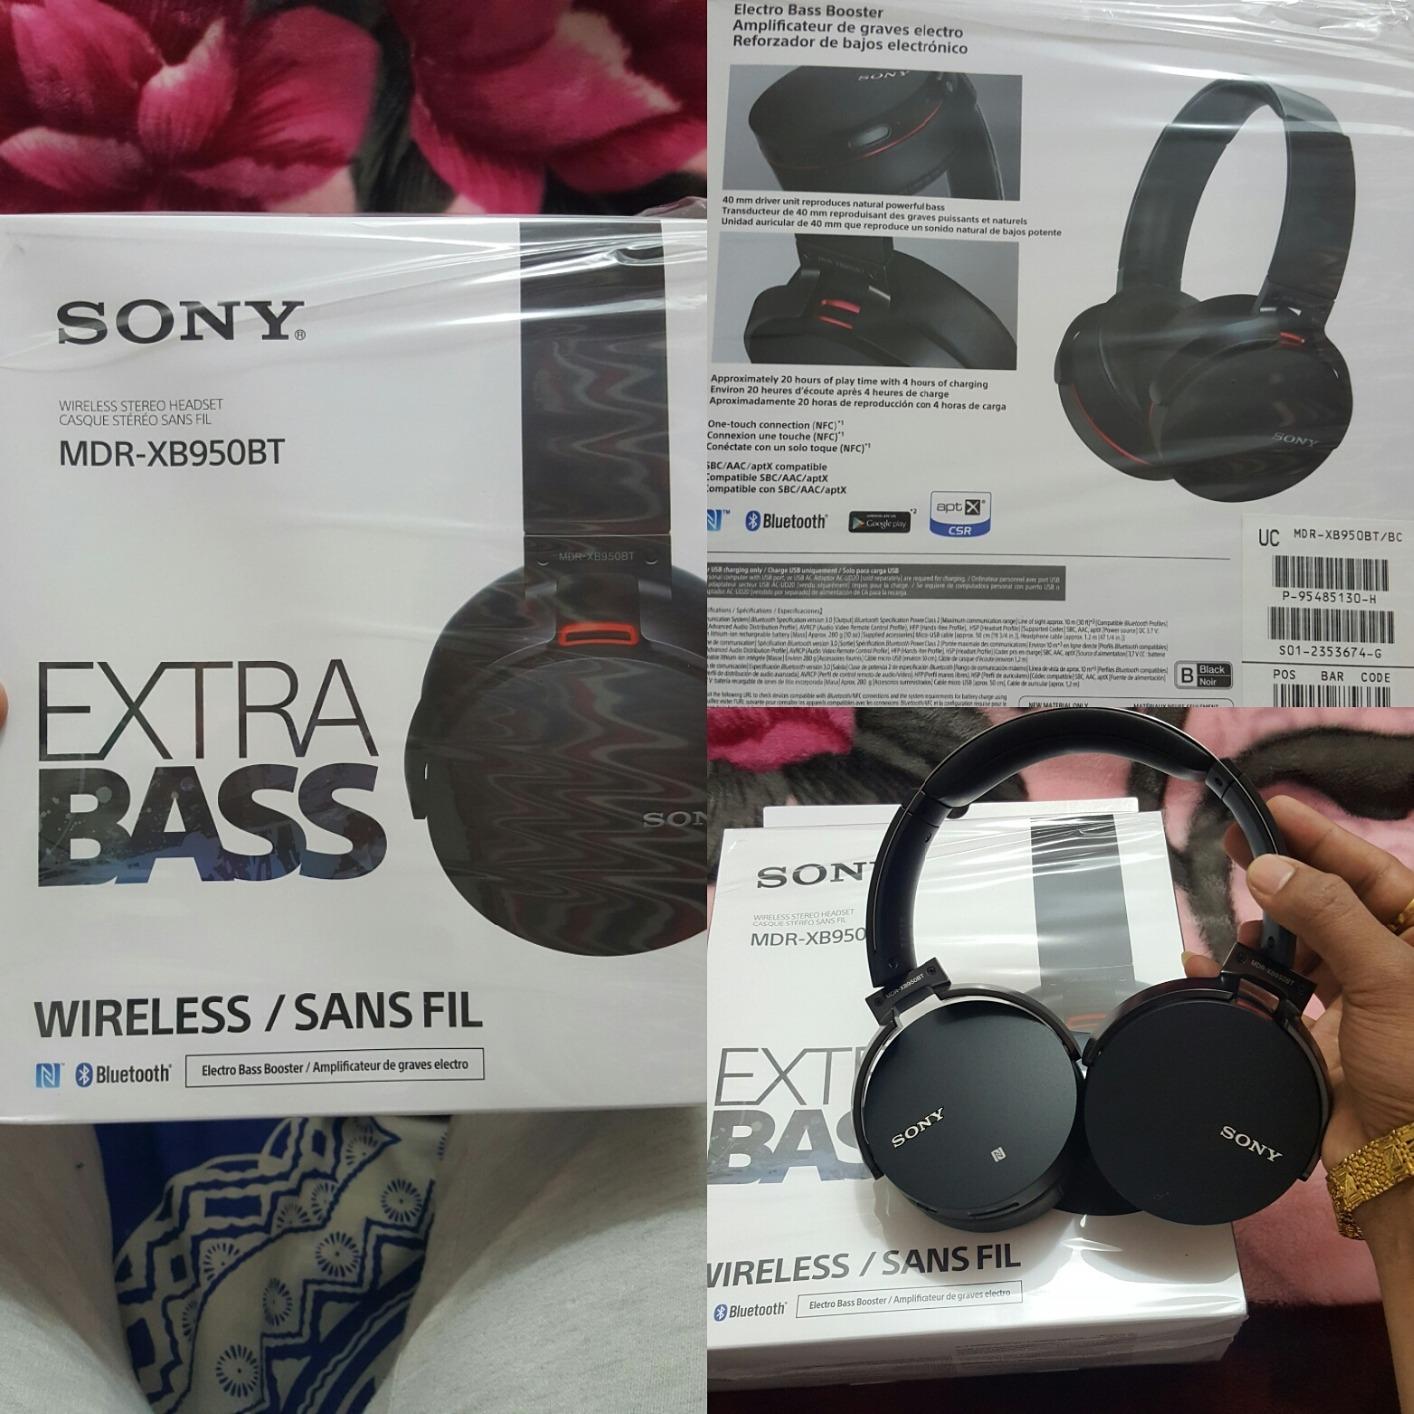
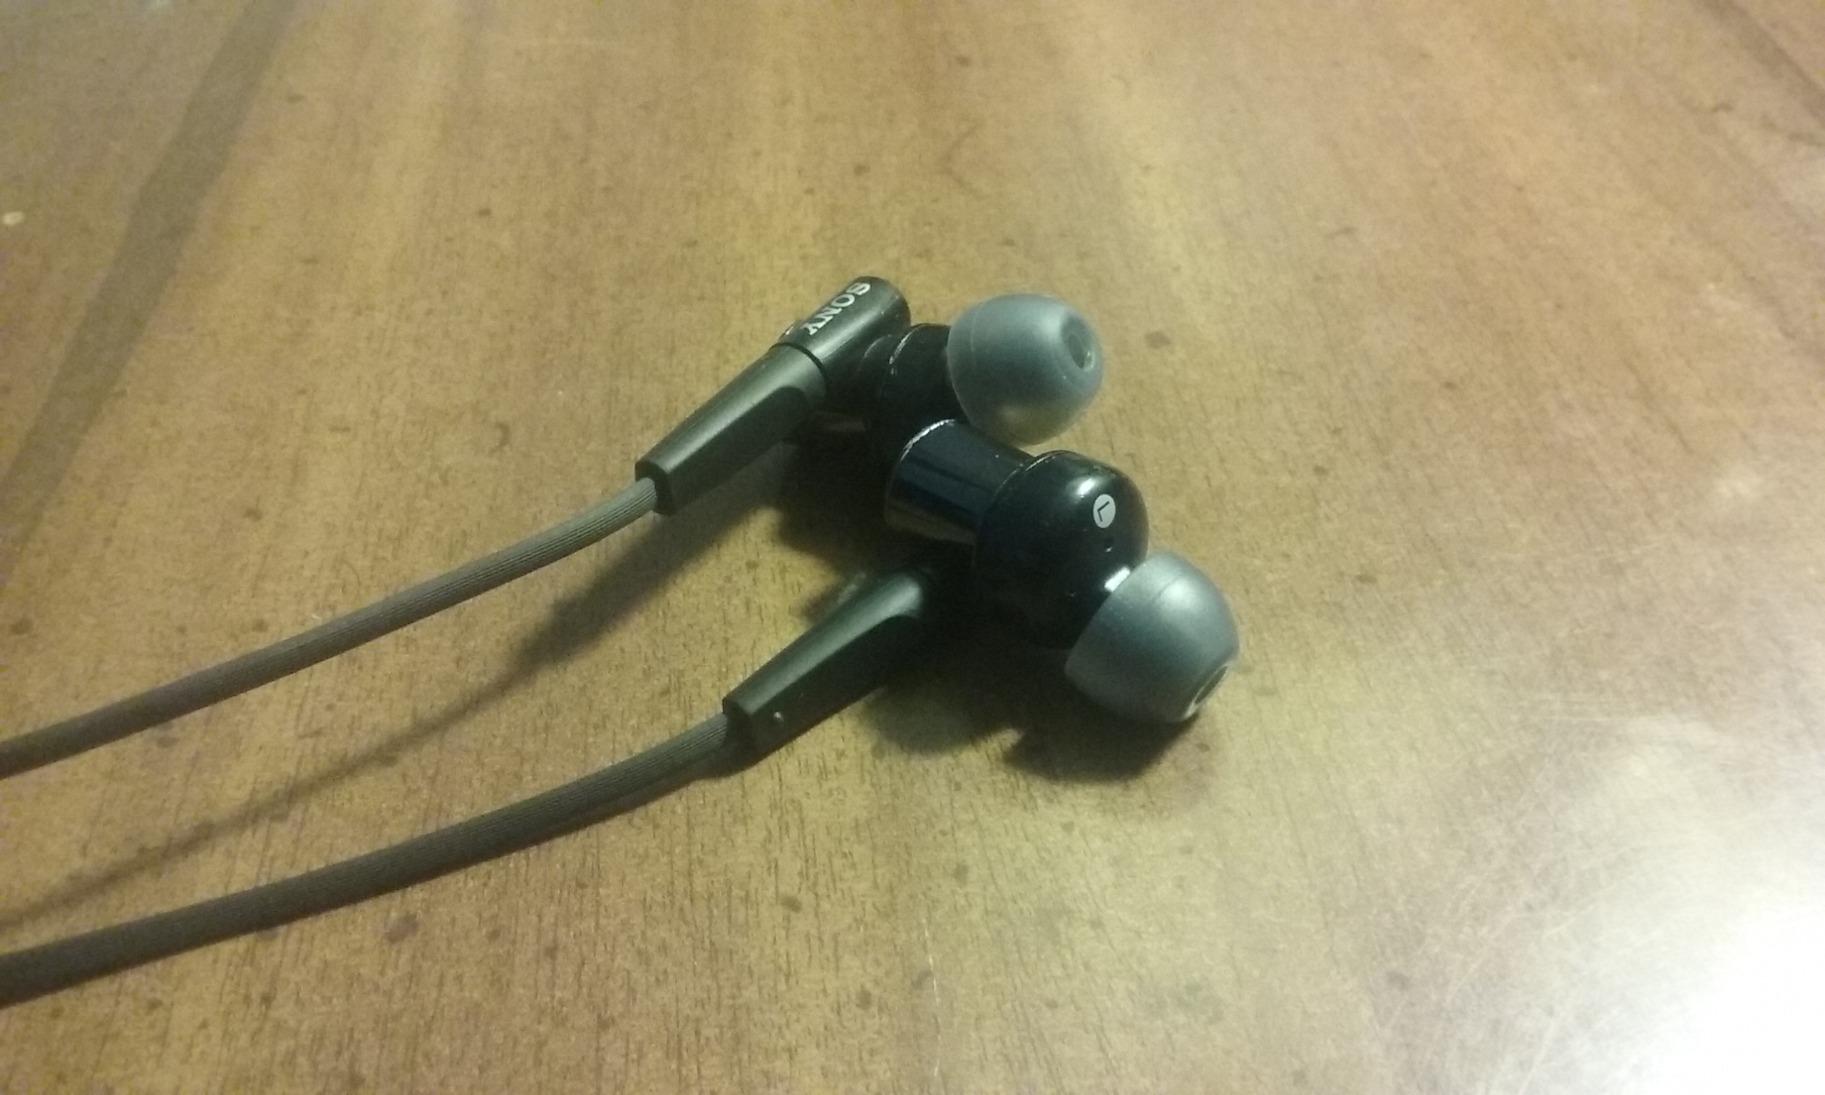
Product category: headphones
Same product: no